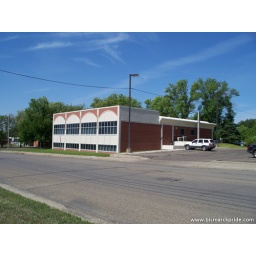
This is an office building located on Divide Avenue in Bismarck, North Dakota.